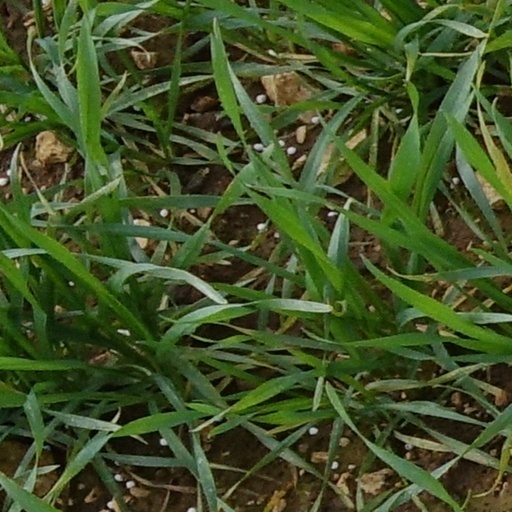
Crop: wheat